Trace Bundy

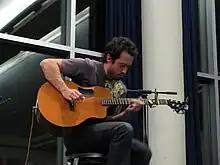
Bundy performing with multiple capos

Trace Bundy is an American acoustic guitar player who lives and performs in Boulder, Colorado. He is known to fans as "The Acoustic Ninja" for his legato and finger tapping skills. Bundy's guitar playing style is percussive and harmonic: he plays with both hands on the fretboard, intricate finger picking arpeggios and inventive use of multiple capos. He was showcased and eventually discovered on websites such as YouTube and Facebook.